Silesian language

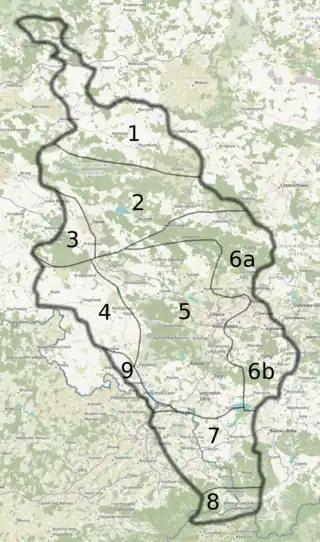
Map showing the distribution of the Silesian dialects

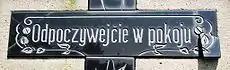
Grave inscription at Lutheran cemetery in Střítež near Český Těšín. The inscription, which says "Rest in Peace", is in the Cieszyn Silesian dialect.

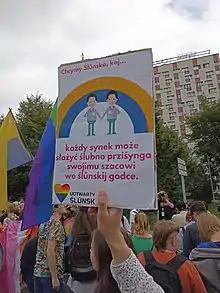
The Silesian language in public space: a banner at the 2022 gay pride in Katowice. "We want Silesia, where every boy can take a vow to his chosen one in the Silesian language."

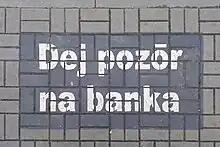
The Silesian language in public space: a warning sign "Watch for trams" on the sidewalk in Chorzów

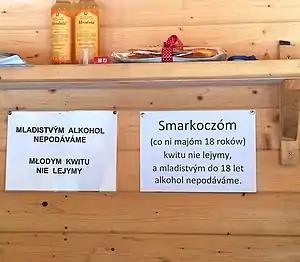
Goral Silesian lect and Czech in Cieszyn, Poland. The text notifies readers that people under the age of 18 will not be served alcohol.

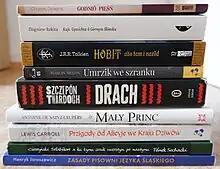
Examples of books in Silesian, e.g. translations of "The Hobbit", "The Little Prince" or "A Christmas Carol"

Opinions are divided among linguists regarding whether Silesian is a distinct language, a dialect of Polish, or, in the case of Lach, a variety of Czech. The issue can be contentious, because some Silesians consider themselves to be a distinct nationality within Poland. When Czechs, Poles, and Germans each made claims to substantial parts of Silesia as constituting an integral part of their respective nation-states in the 19th and 20th centuries, the language of Slavic-speaking Silesians became politicized.